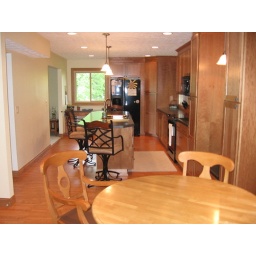
Soffits, light, pensiula and wall removed. New window in back wall.